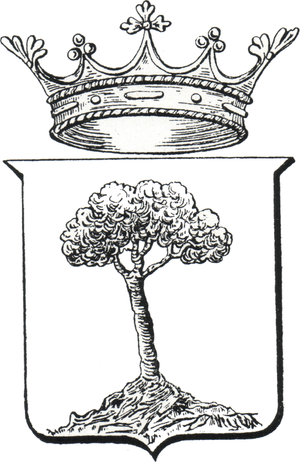
Nocera Superiore est une commune italienne de la province de Salerne dans la région Campanie en Italie.